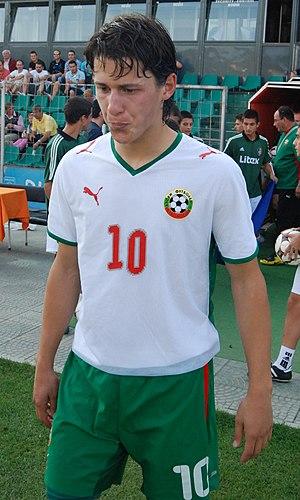
Aleksandar Antonov Tonev, né le 3 février 1990 à Elin Pelin, est un footballeur international bulgare. Il occupe actuellement le poste de milieu de terrain au FC Crotone.